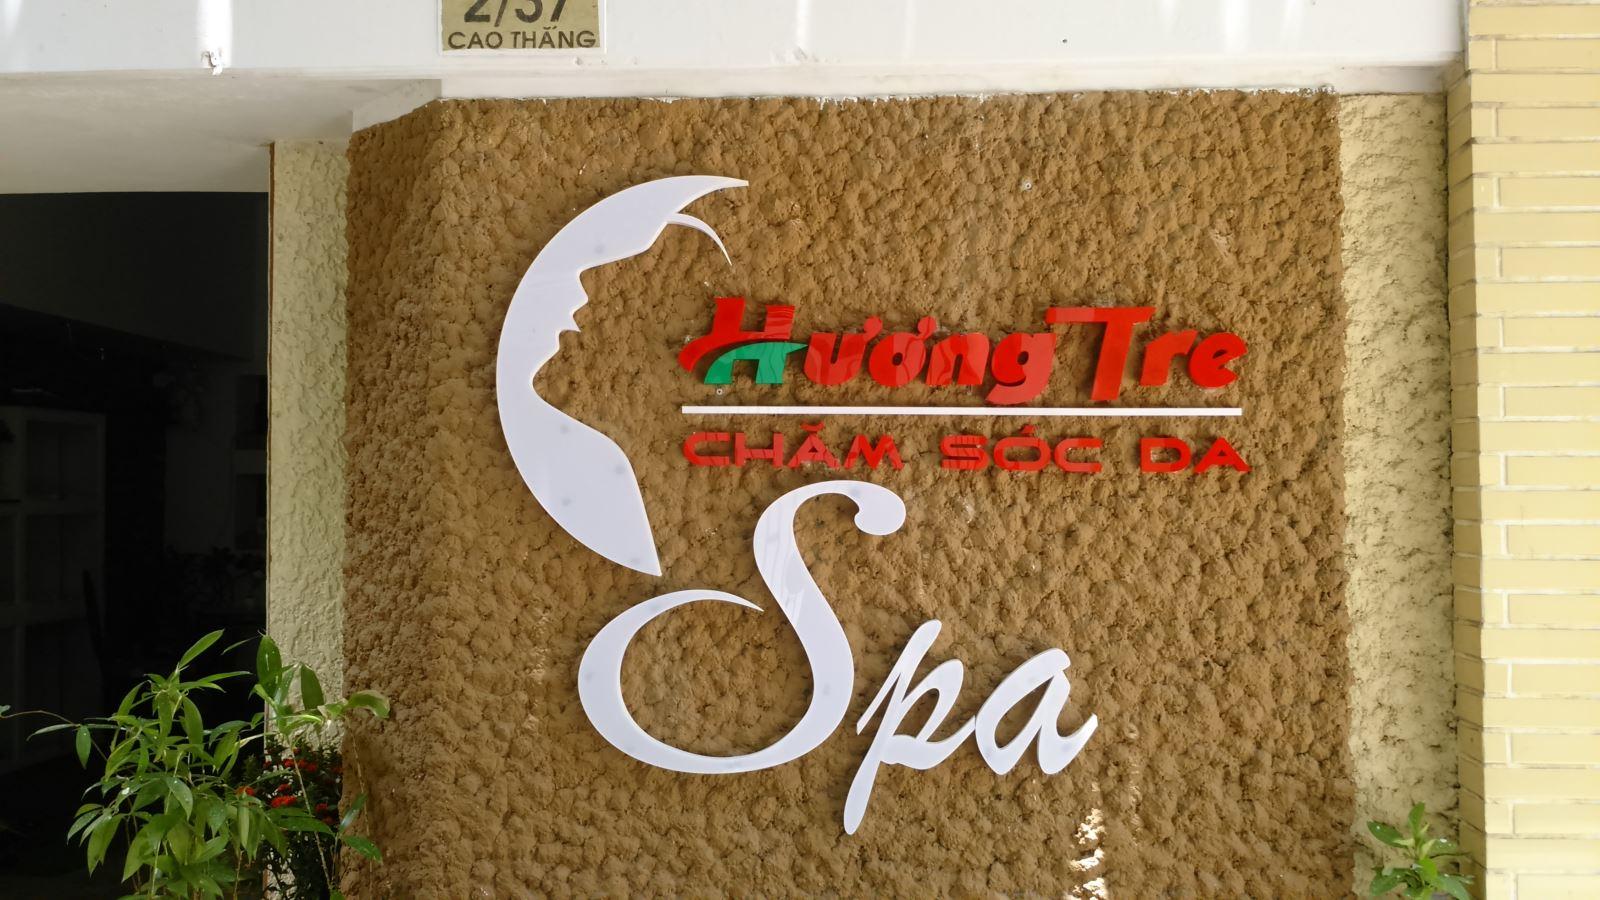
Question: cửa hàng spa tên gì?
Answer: tên hương tre